Mohamed Sedki Sulayman

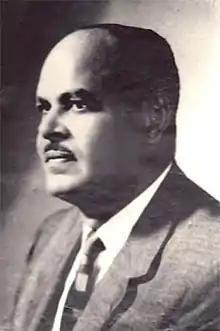

Mohamed Sedki Sulayman (1919 – 28 March 1996) was an Egyptian politician and prime minister of Egypt from 10 September 1966 to 19 June 1967.